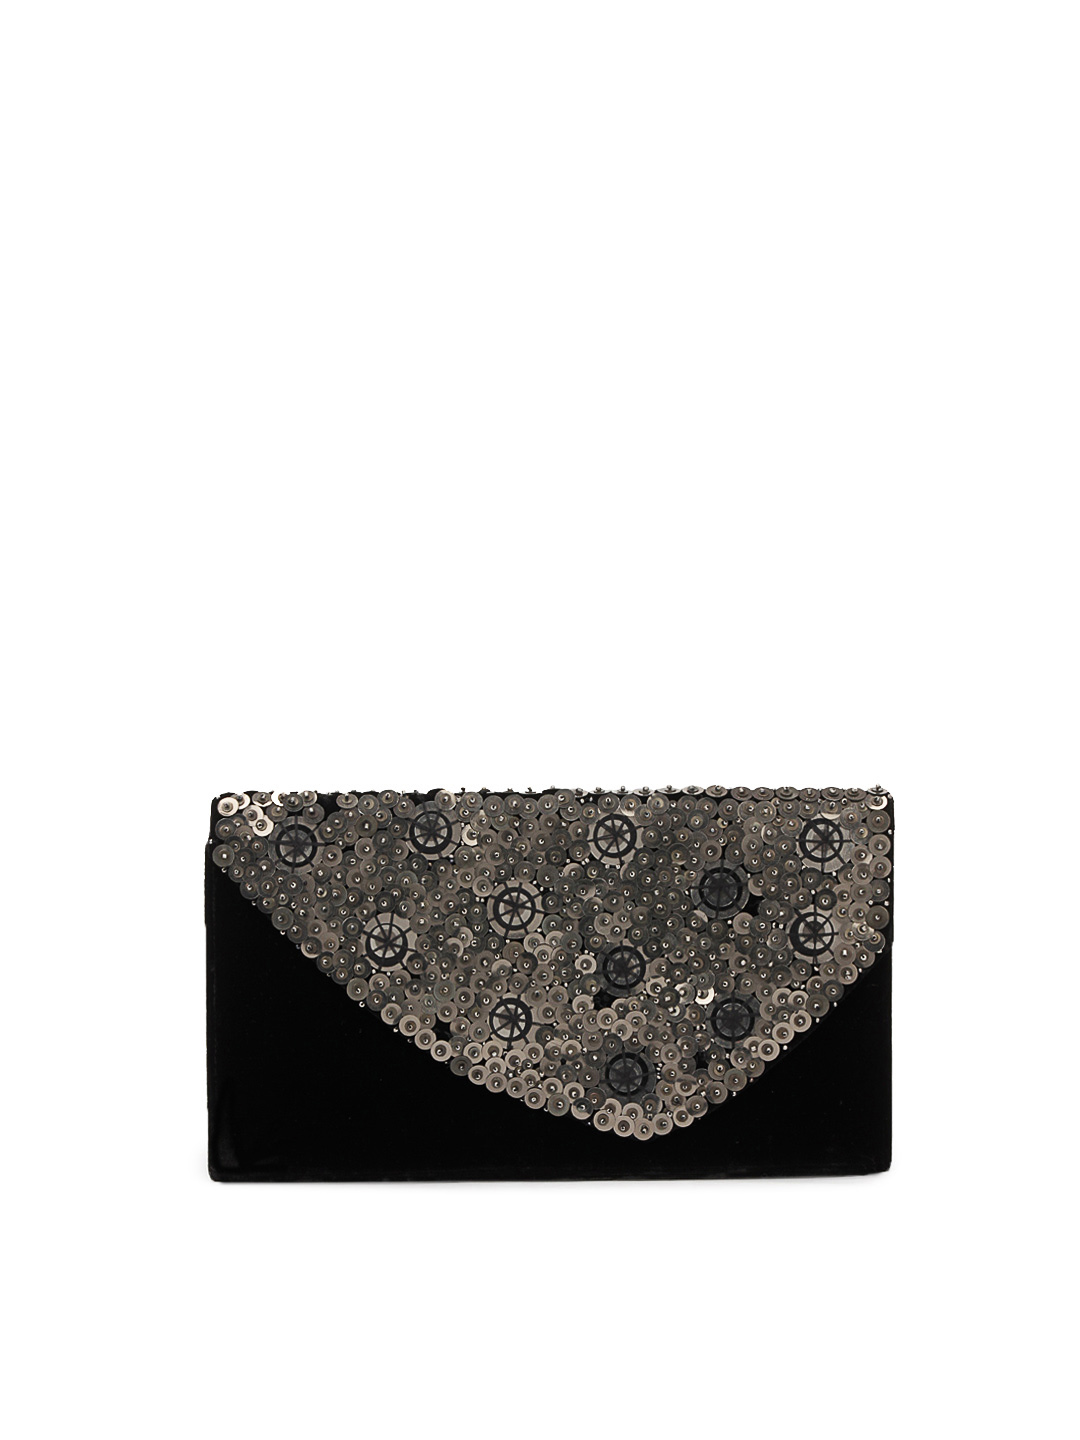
French Connection Women Black Clutches
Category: Accessories / Bags / Clutches
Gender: Women
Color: Black
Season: Summer 2012
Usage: Casual